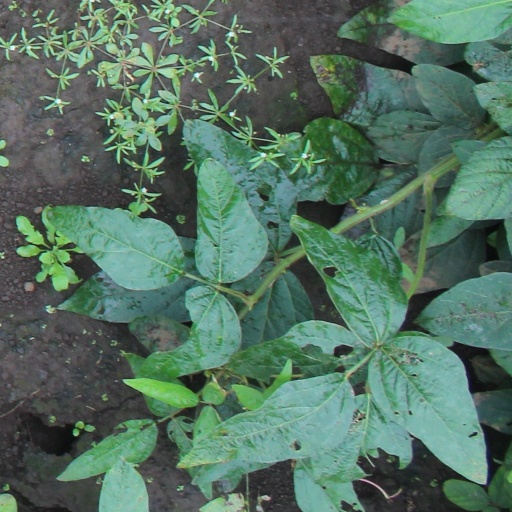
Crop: soybean